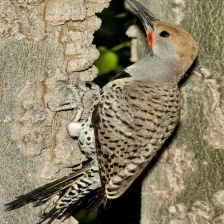
Species: GILDED FLICKER
Scientific name: COLAPTES AURATUS